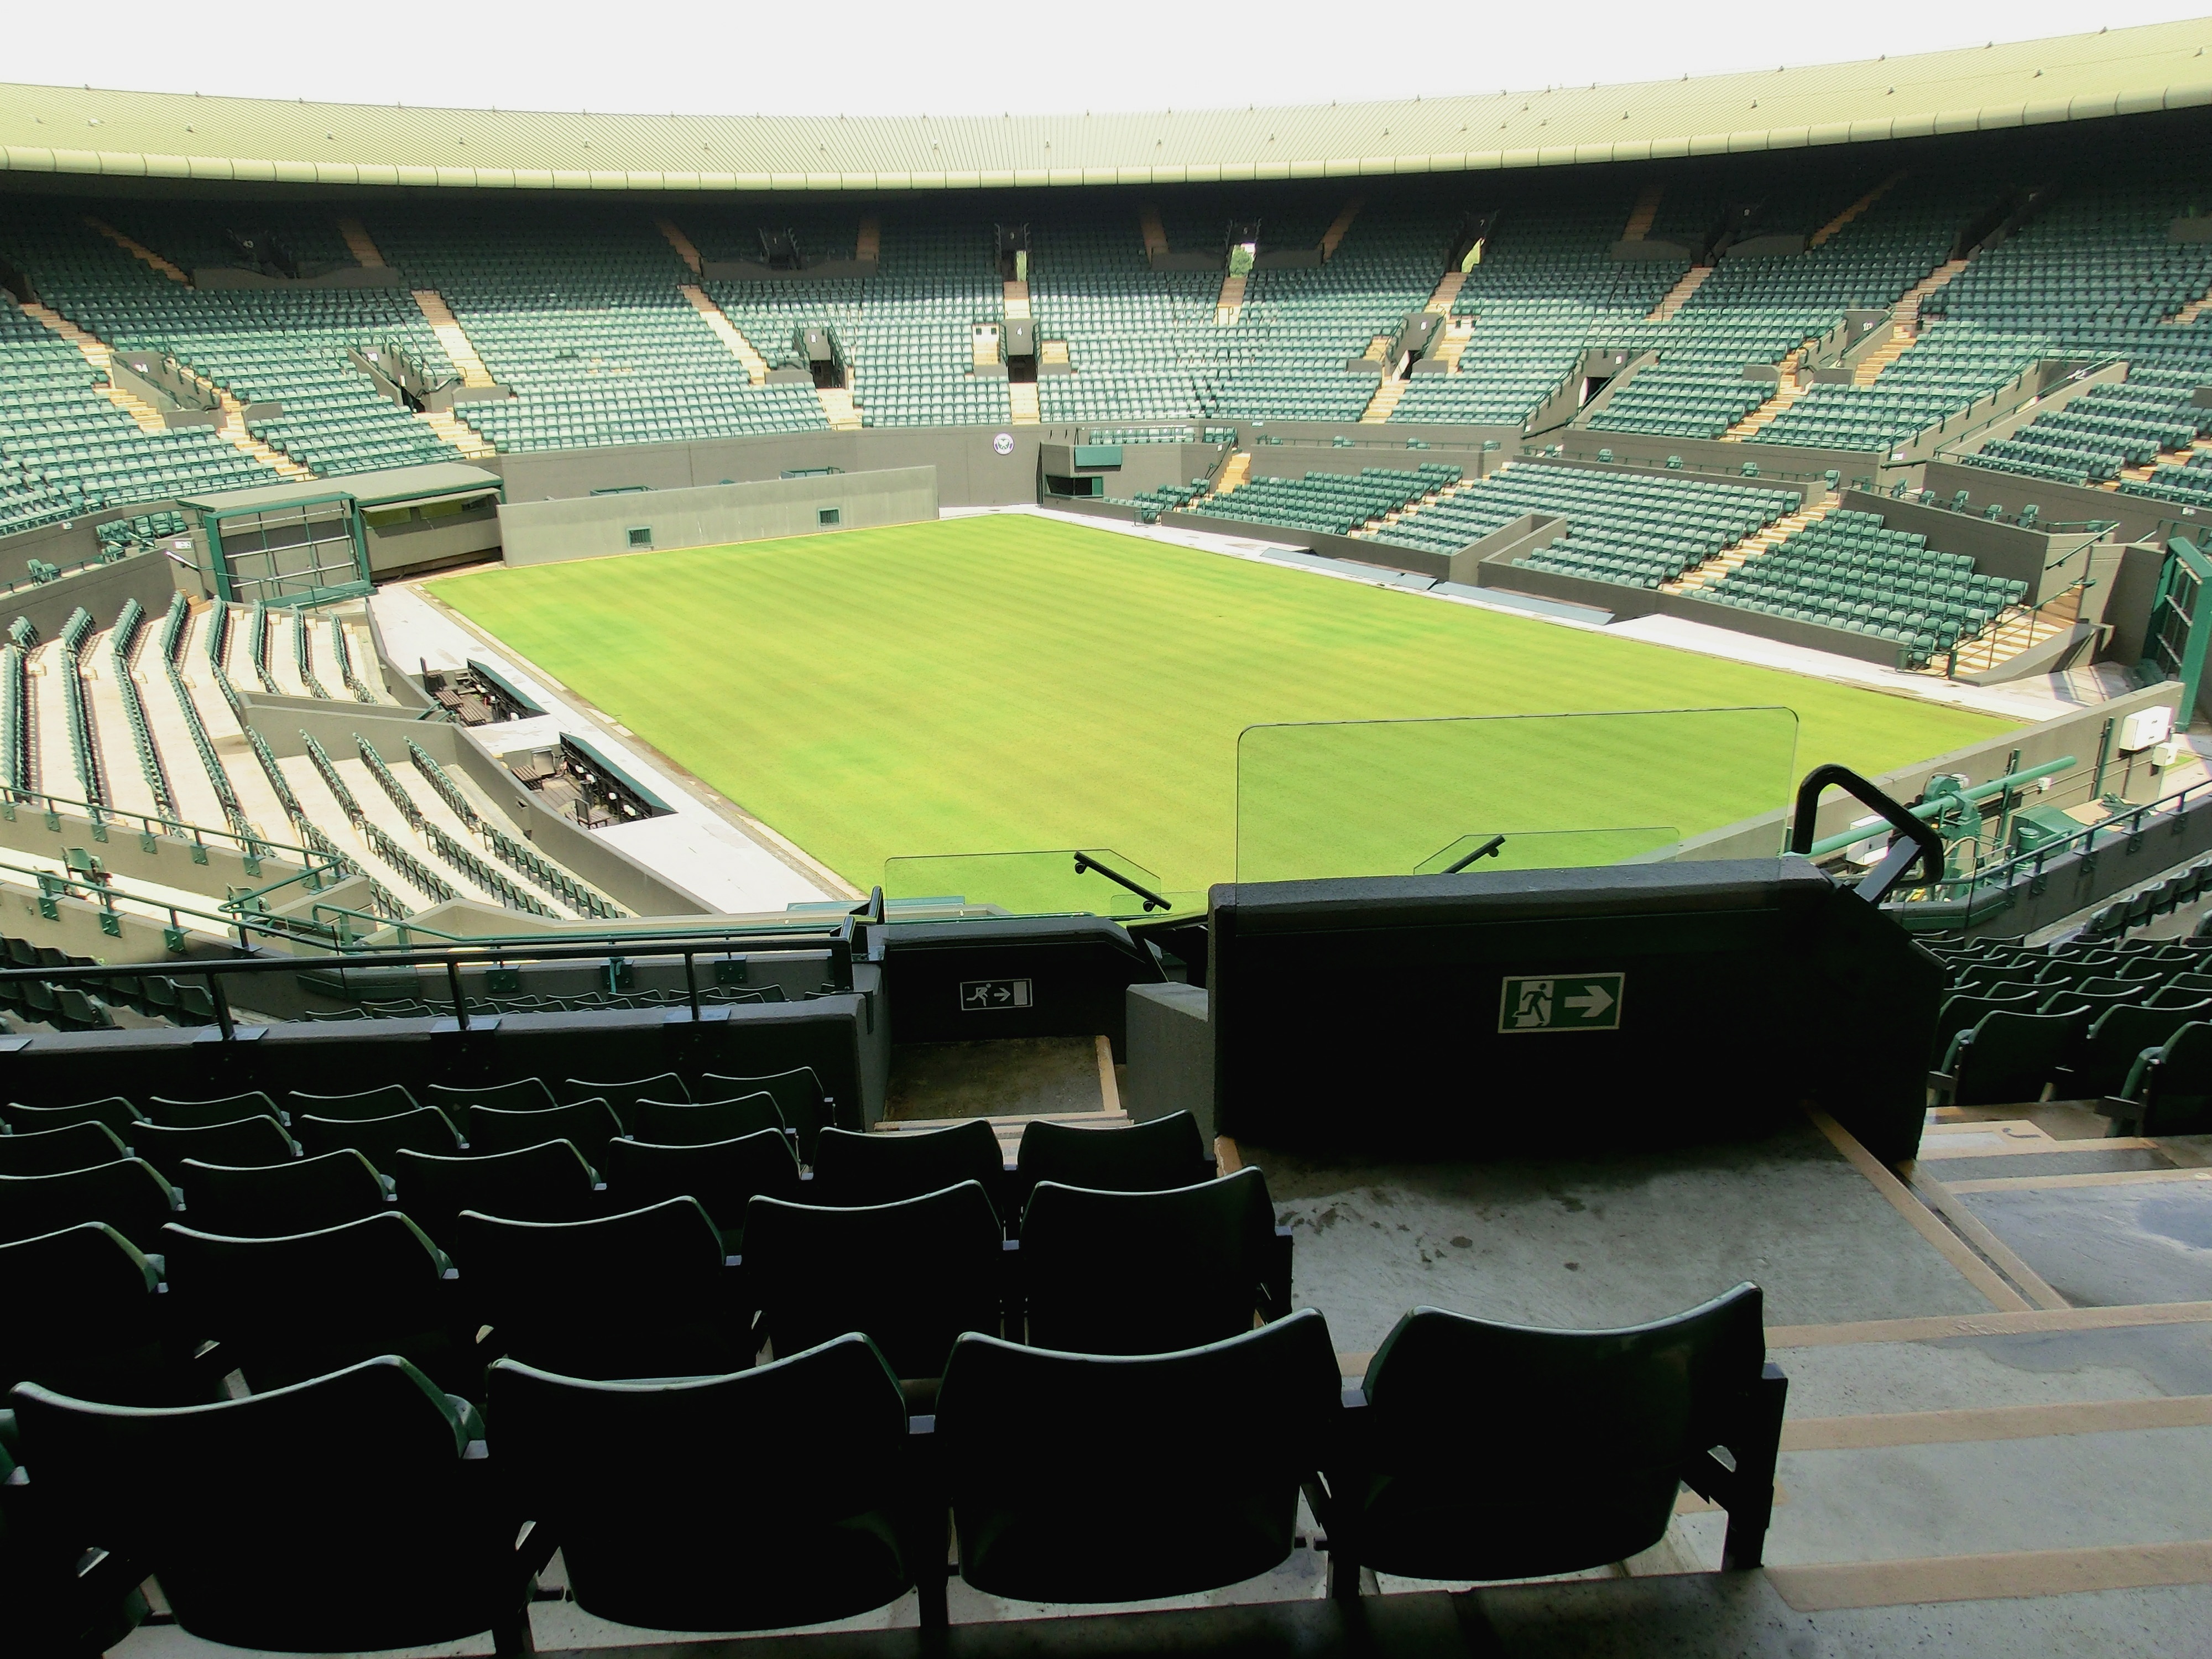
structure, auditorium, green, stadium, baseball field, london, arena, tennis, rush, baseball park, geographical feature, sport venue, soccer specific stadium, music venue, wimbeldon, center court